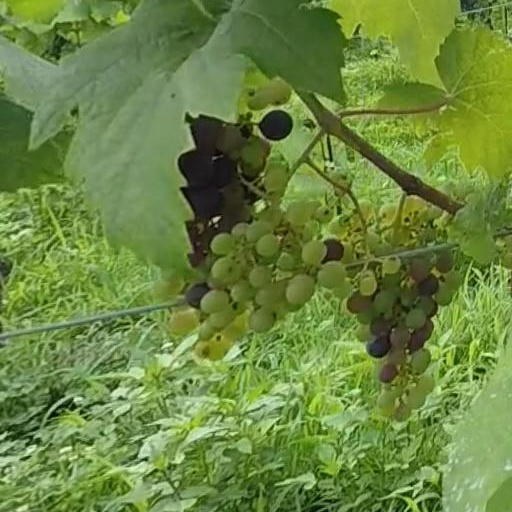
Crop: grape